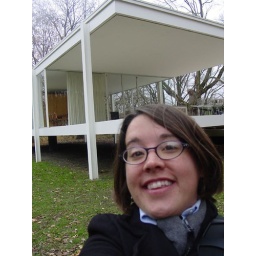
Mies van der Rohe's Farnsworth house in Plano, IL